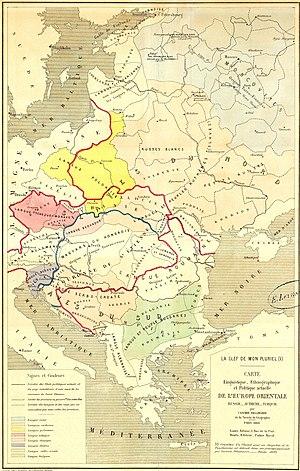
Carte linguistique, ethnographique, et politique actuelle de l'Europe orientale, Russie, Autriche, Turquie / par Casimir Delamarre